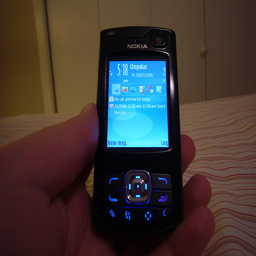
A smart phone with a blue background display.
A hand is holding a smartphone that is lit up.
A person holding a cell phone in their hand.
Nokia handset phone with green lit screen being held by man's hand.
a person checking his cell phone messages at 5:18